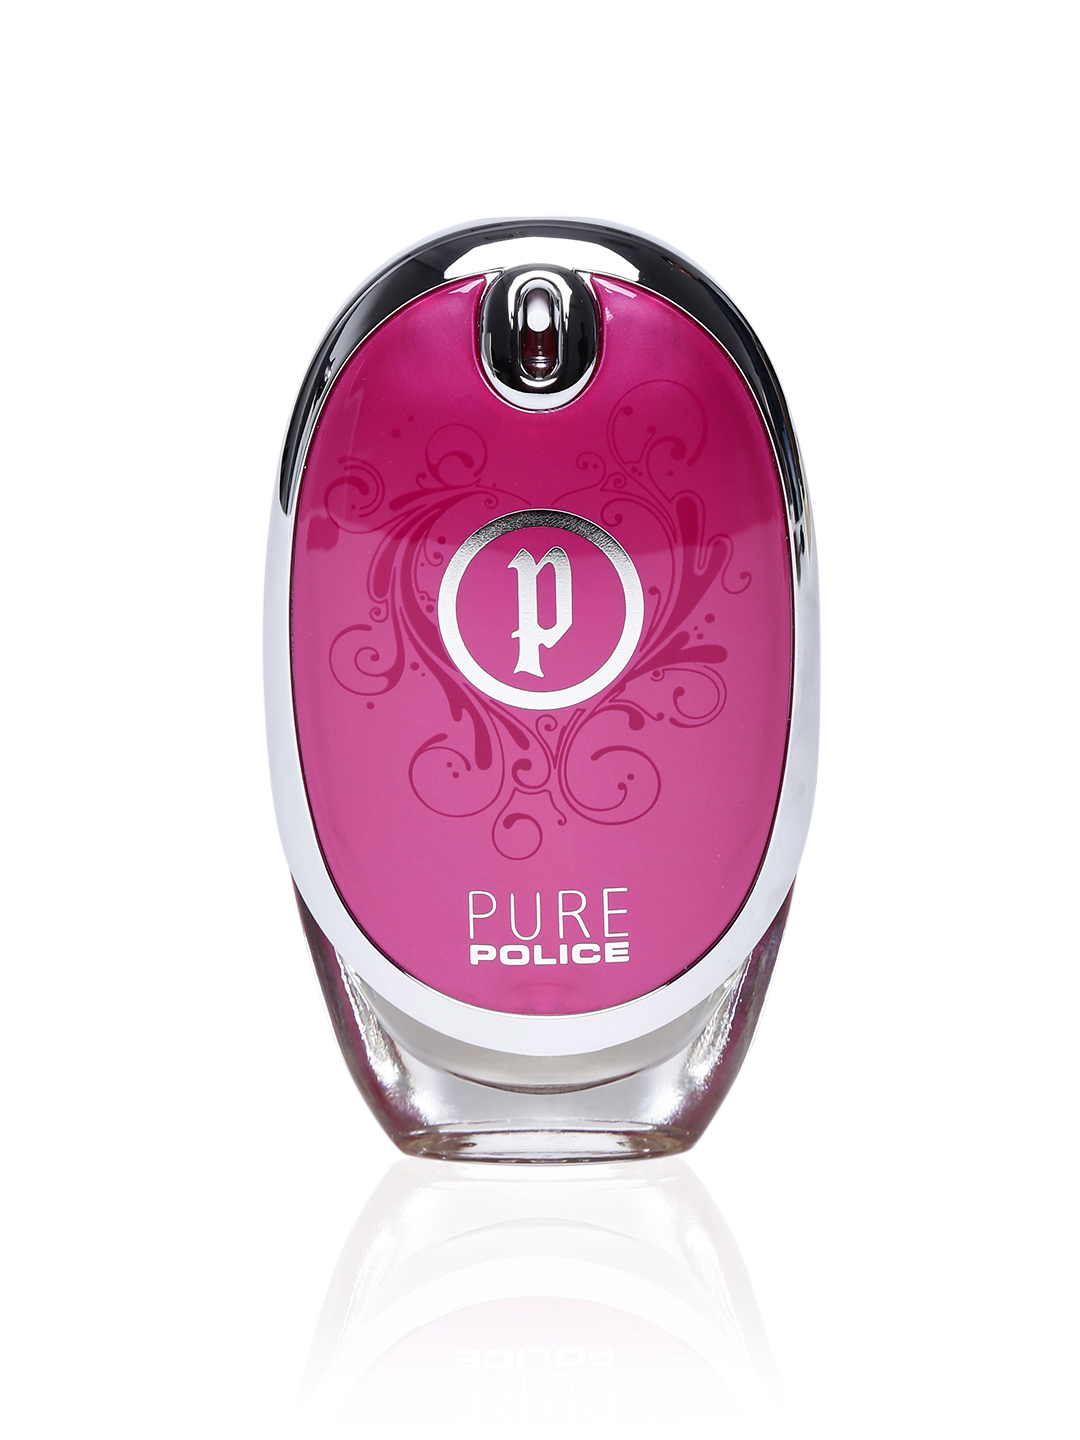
Police Women Pure EDT Perfume
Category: Personal Care / Fragrance / Perfume and Body Mist
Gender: Women
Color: Pink
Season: Spring 2017
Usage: Casual